Aunuʻu, American Samoa

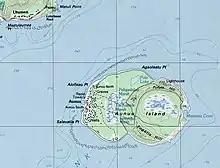

Aunuu is the only place in American Samoa where taro is cultivated in paddy fields, which occupies about 5 percent of the land. The remaining land is mostly wet and unsuitable for cultivation and is primarily covered by non-edible trees, bushes, shrubs and weeds. Agricultural runoff and erosion do not appear to threaten nearshore water quality, as these flow into Pala Lake and the wetlands areas (Pedersen 2000; Tuionoula 2010). Aunuu is said to produce the best taro in American Samoa (Best 1992).